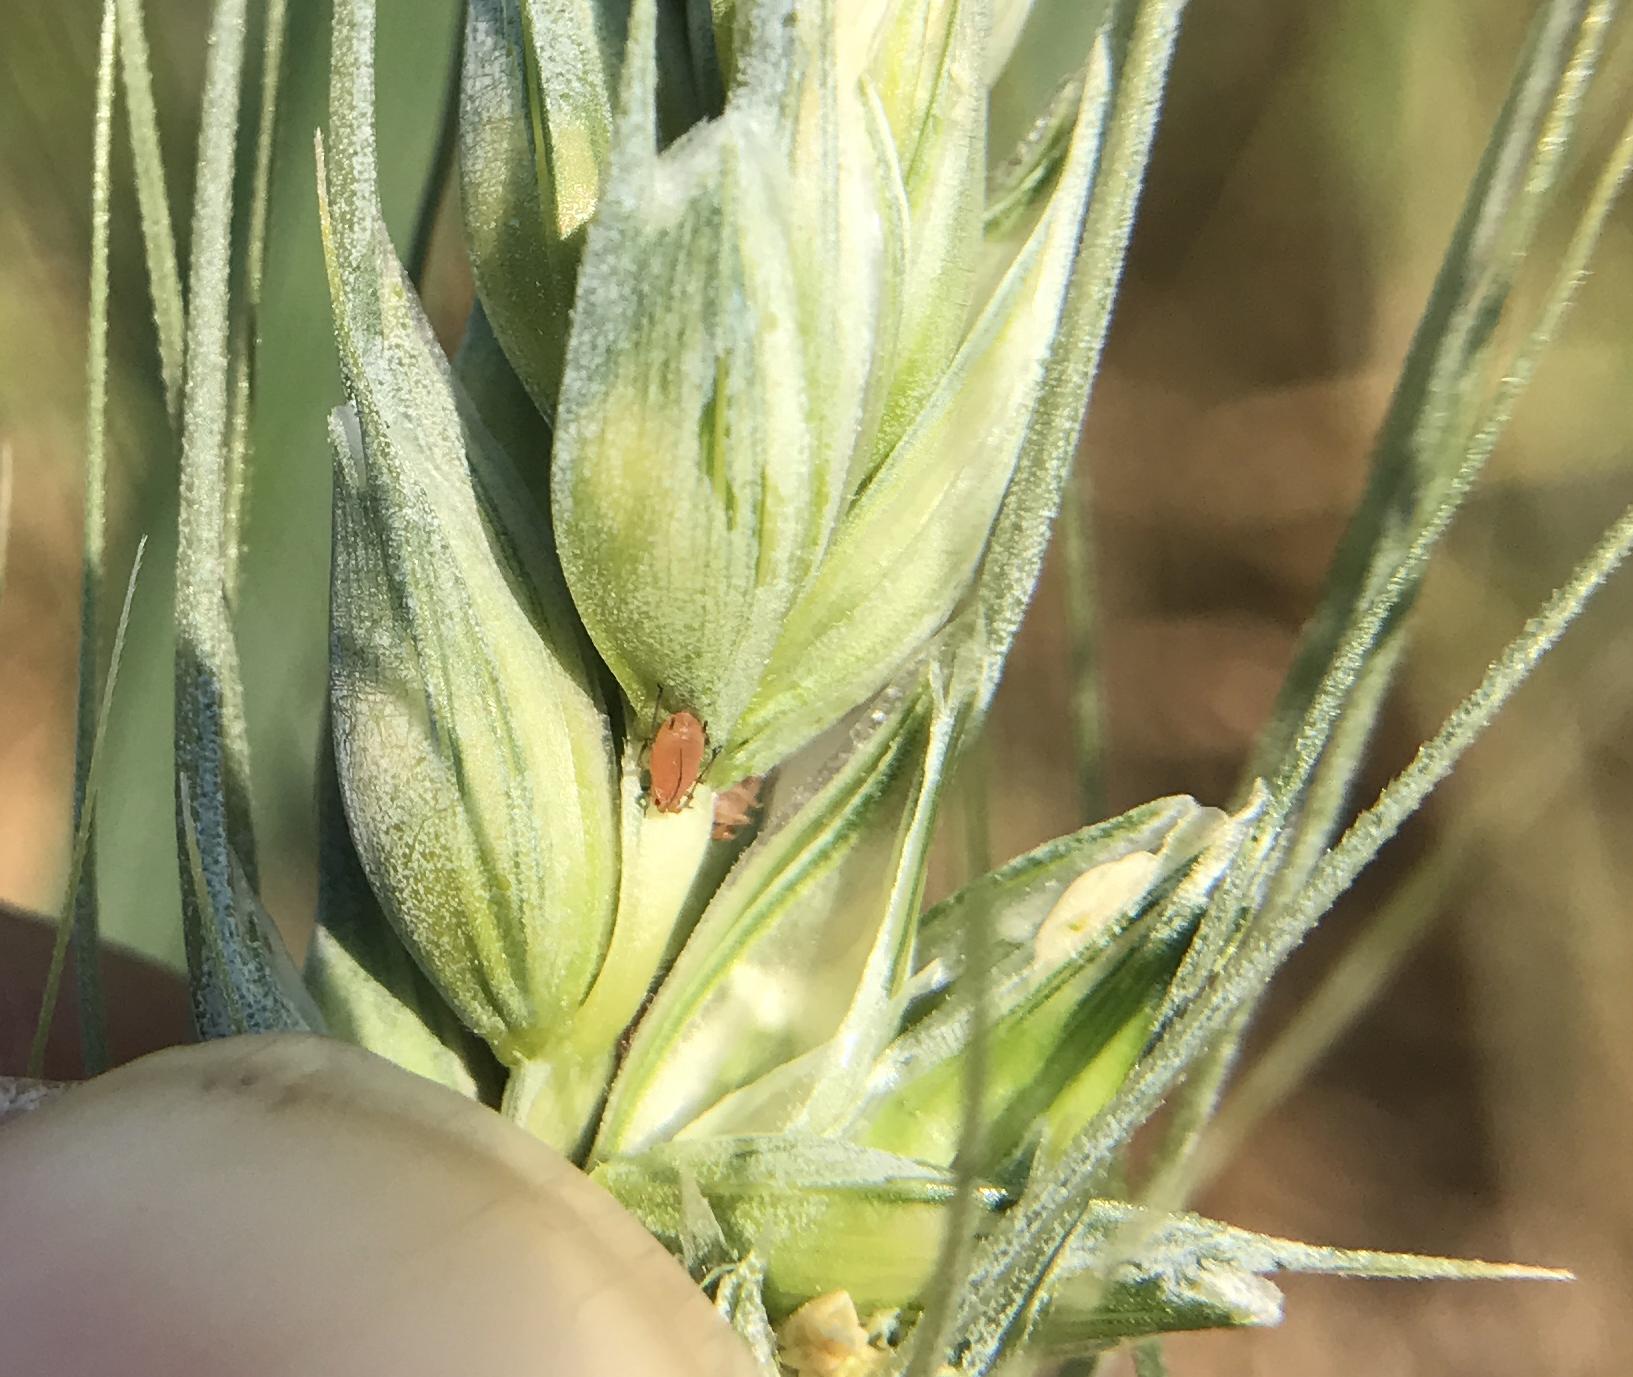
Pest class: english_grain_aphid